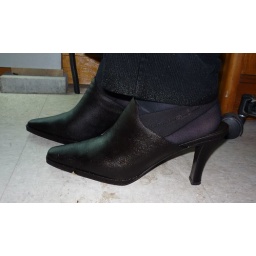
Kim in the office whit its drenched velour pant and its loudy squichy shoes